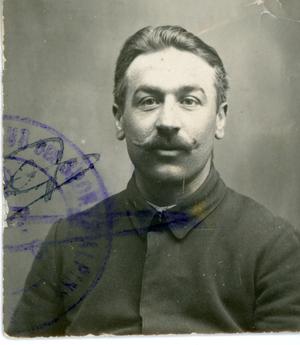
Portrait de Gilbert Ravanel
Gilbert Ravanel, né le 27 avril 1900 et mort le 1ᵉʳ septembre 1983, est un coureur du combiné nordique et un sauteur à ski français.